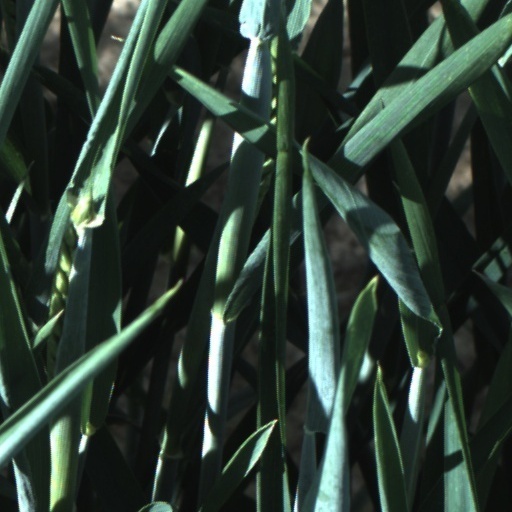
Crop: wheat